Bonsecours Market

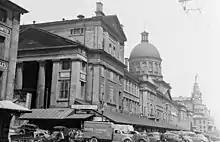
Market in 1940

Construction of this Neoclassical building began in 1844 and were completed in 1847. It was designed by British architect William Footner, and alterations completed in 1860 were designed by Irish-born Montreal architect George Browne (1811–1885). Bonsecours Market also housed Montreal City Hall between 1852 and 1878. The former city hall chambers later became a 3700-square-meter meeting room.